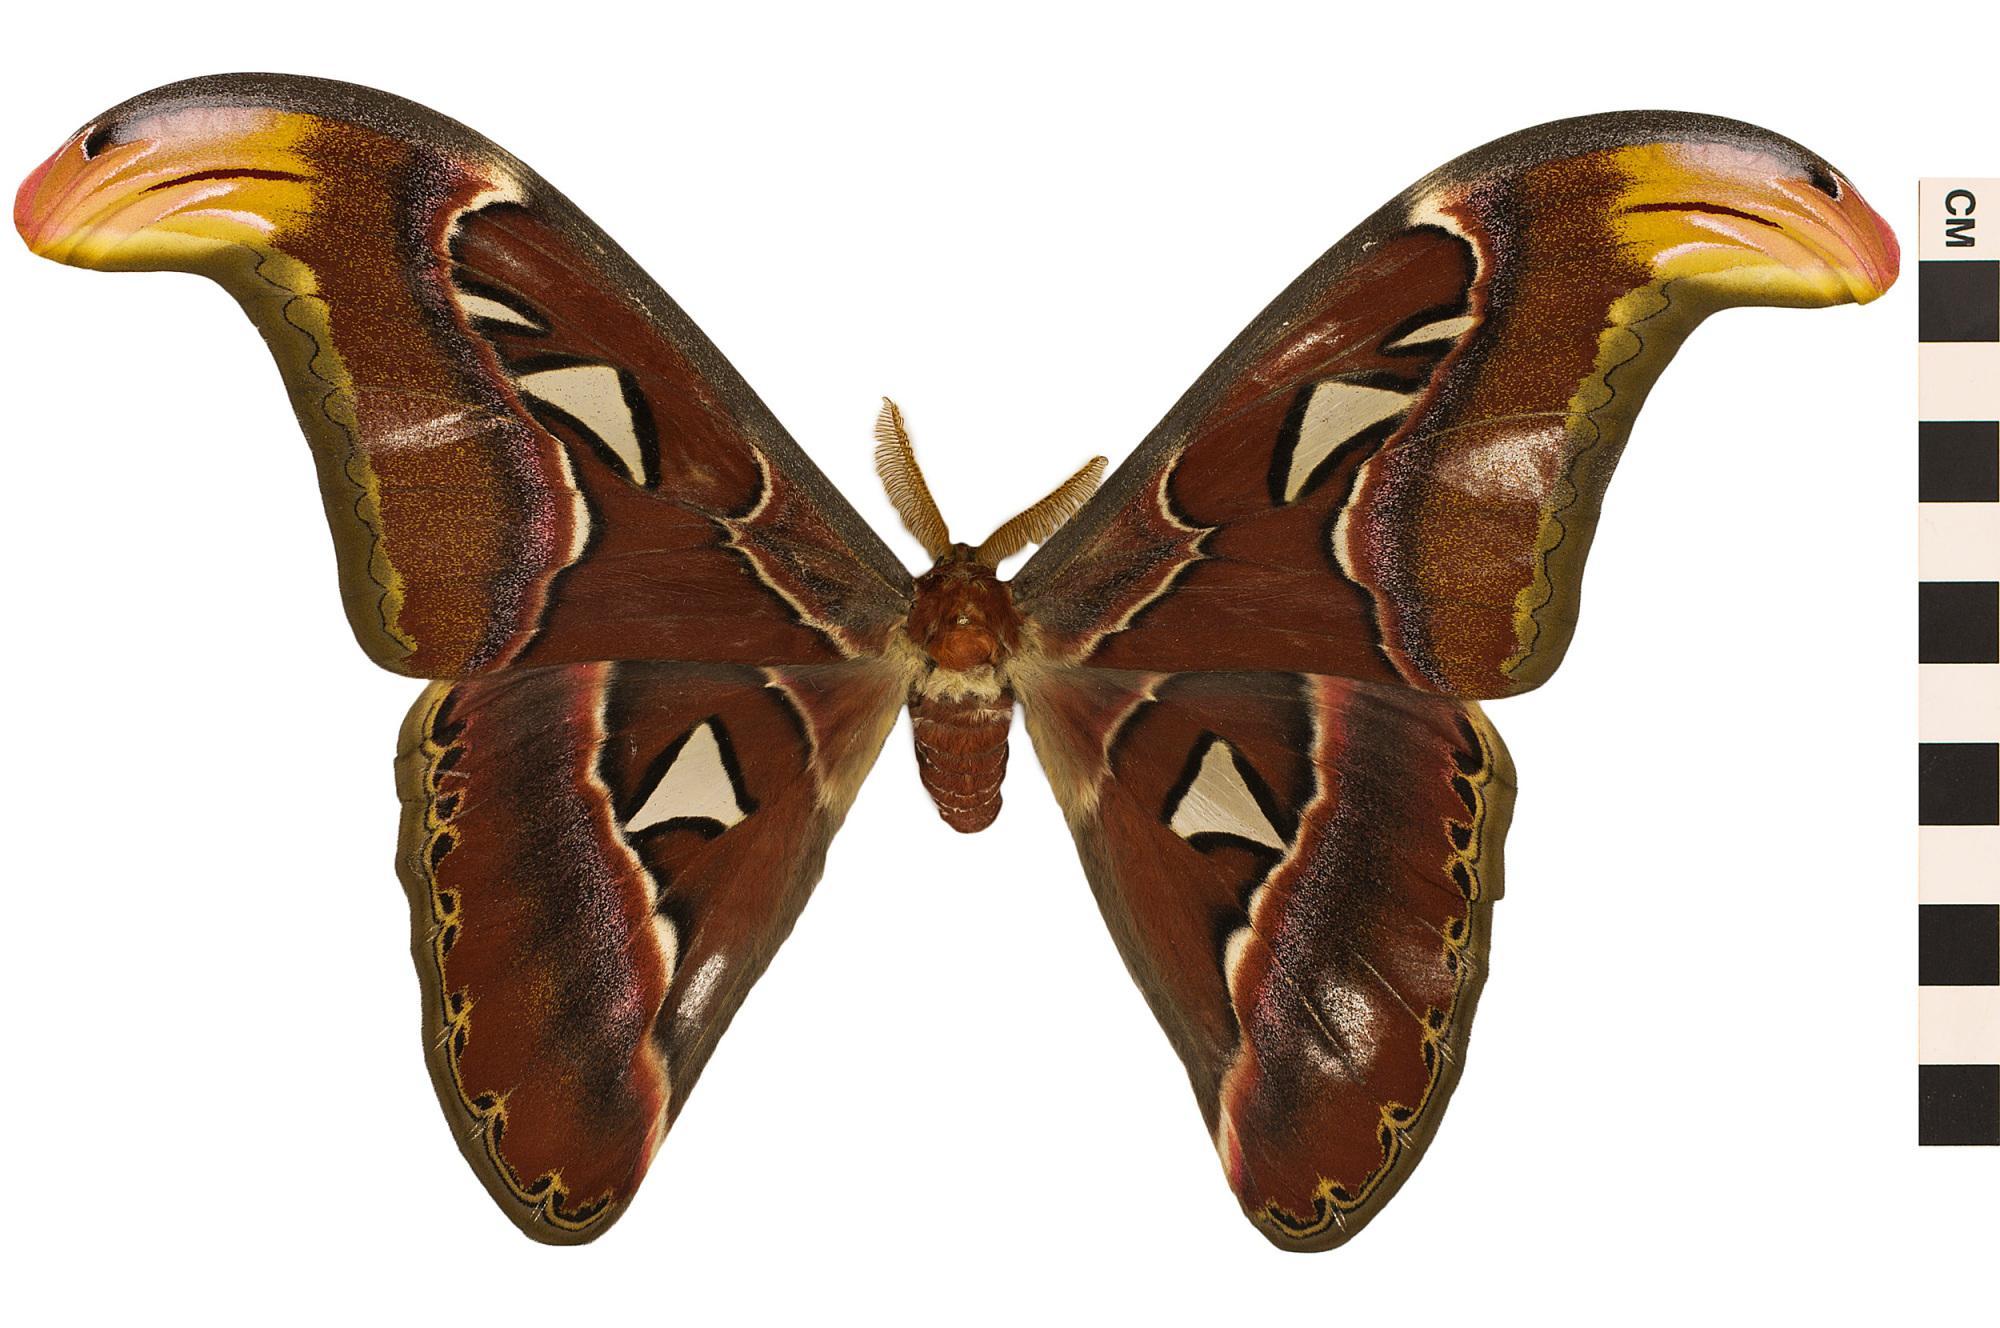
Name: Atlas Moth
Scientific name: Attacus atlas
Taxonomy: Animalia, Arthropoda, Hexapoda, Insecta, Lepidoptera, Saturniidae